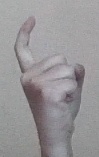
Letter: ra